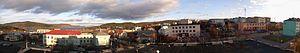
Mourmachi est une commune urbaine de l'oblast de Mourmansk, en Russie. Sa population s'élevait à 13 688 habitants en 2019.